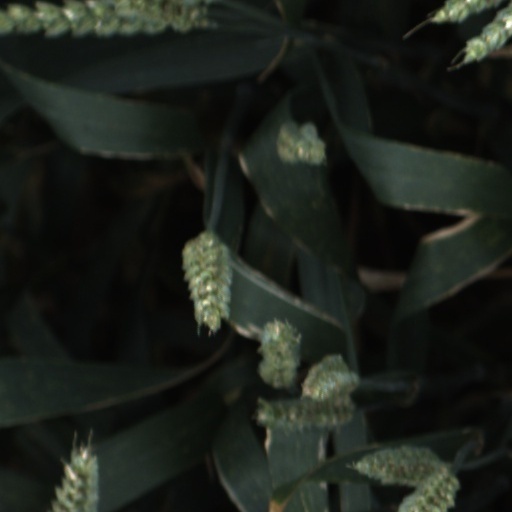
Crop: wheat